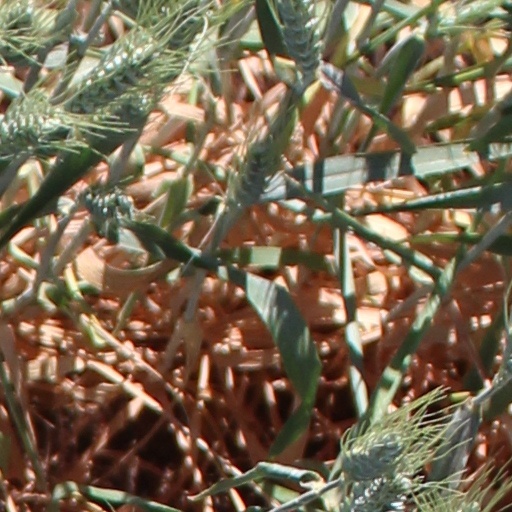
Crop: wheat